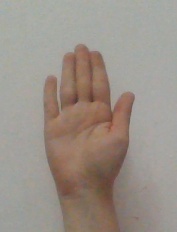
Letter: seen